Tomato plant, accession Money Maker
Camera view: bottom (45 deg); turntable rotation: 60 degrees
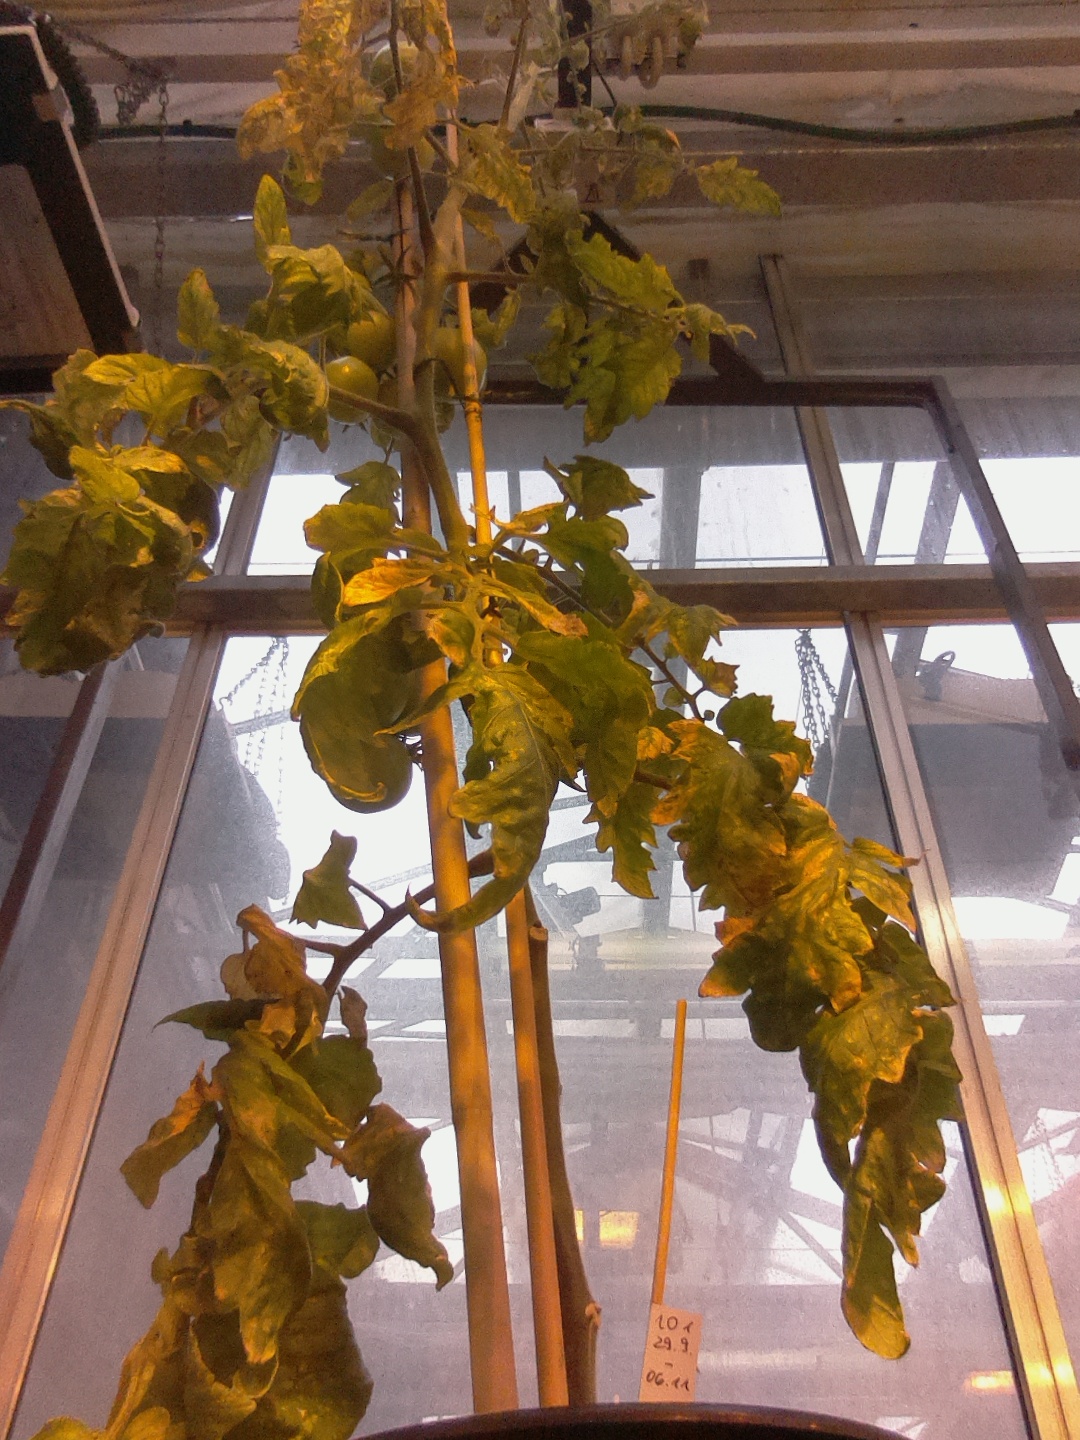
BBCH growth stage 79: 90% -100% of final fruit size